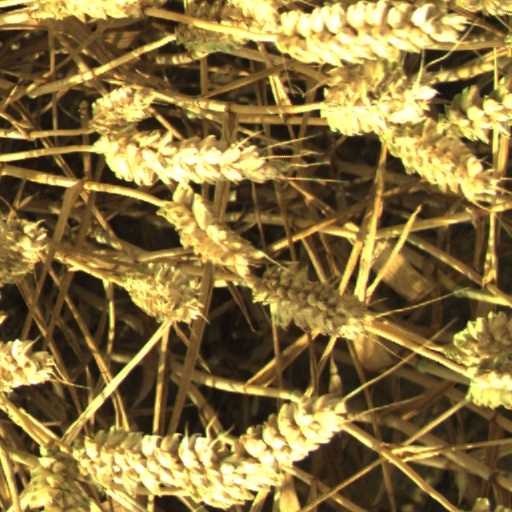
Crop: wheat